Theodore Hough

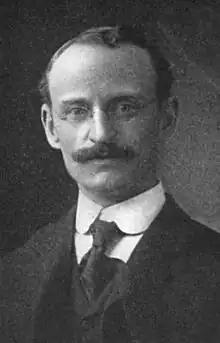
Theodore Hough

Theodore Hough (1865–1924) was an American physician who first described delayed onset muscle soreness (DOMS) in 1902.